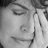
Emotion: sad